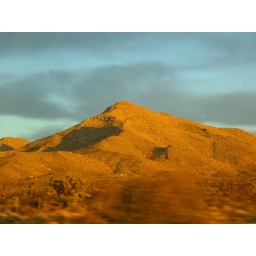
Taken from a car window on the way to Las Vegas... somewhere in the desert.